Stick to Your Guns (film)

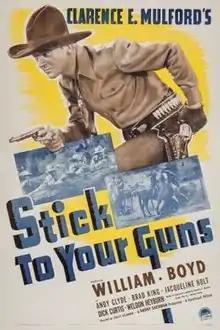
Theatrical release poster

Stick to Your Guns is a 1941 American western film directed by Lesley Selander, written by J. Benton Cheney, and starring William Boyd, Andy Clyde, Brad King, Jennifer Holt, Dick Curtis, Weldon Heyburn, and Henry Hall. It was released on September 17, 1941, by Paramount Pictures.